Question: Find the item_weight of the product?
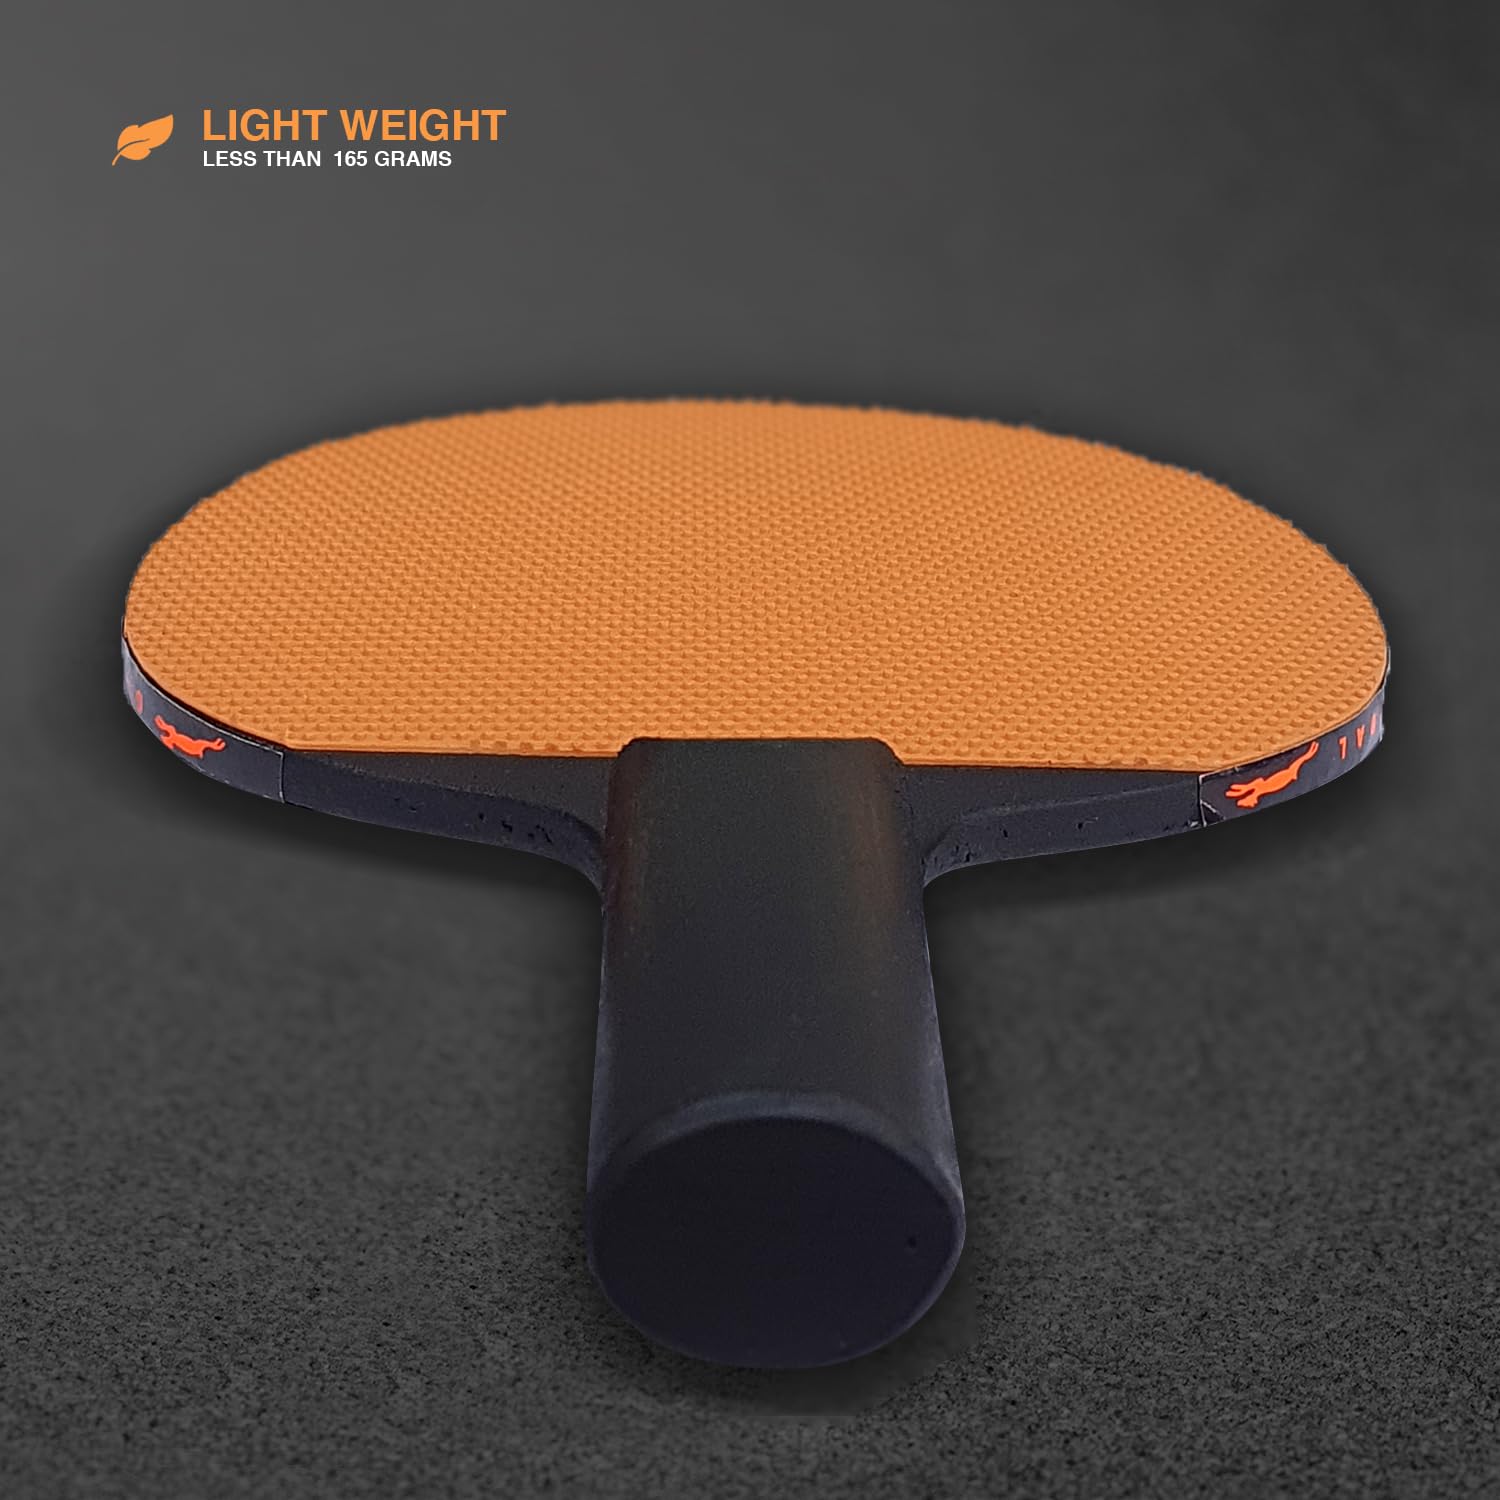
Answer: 165.0 gram